Eastern Iranian languages

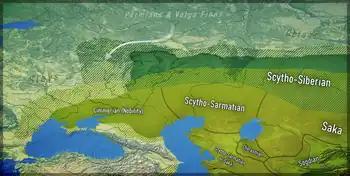
Map of Northeastern Iranic populations in Central Asia during the Iron Age. Highlighted in green.

Middle Persian/Dari spread around the Oxus River region, Afghanistan, and Khorasan after the Arab conquests and during Islamic-Arab rule. The replacement of the Pahlavi script with the Arabic script in order to write the Persian language was done by the Tahirids in 9th century Khorasan. The Persian Dari language spread, leading to the extinction of Eastern Iranic languages including Bactrian and Khorezmian. Only a few speakers of the Sogdian descended Yaghnobi remain among the largely Persian-speaking Tajik population of Central Asia. This appears to be due to the large numbers of Persian-speakers in Arab-Islamic armies that invaded Central Asia and later Muslim governments in the region such as the Samanids. Persian was rooted into Central Asia by the Samanids.